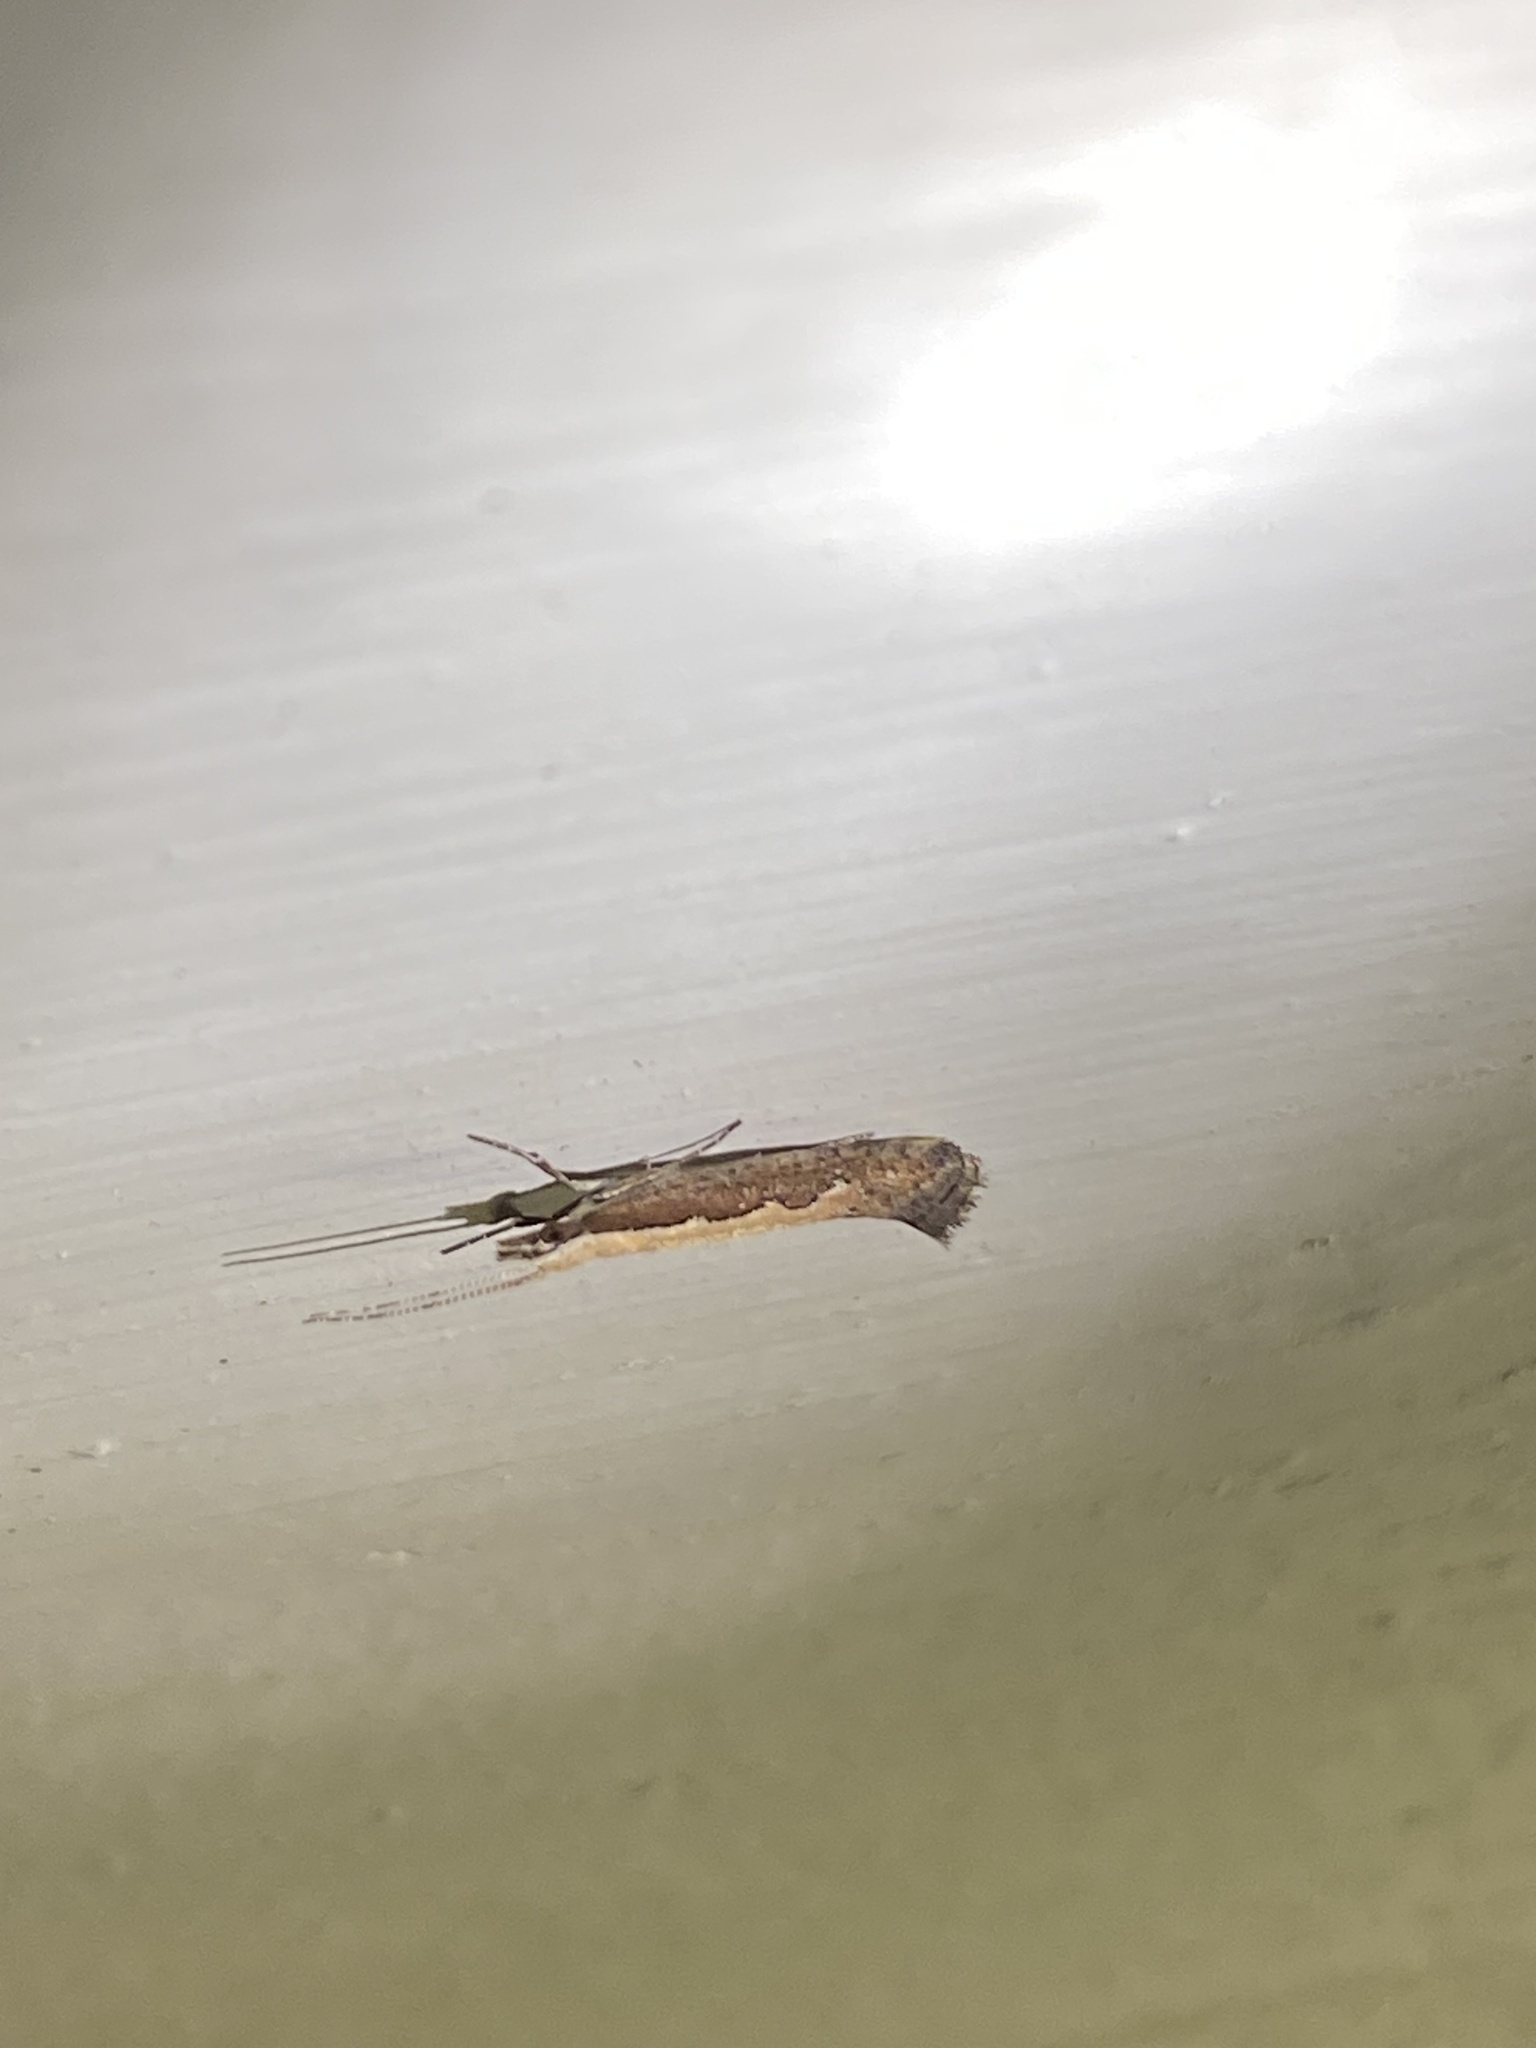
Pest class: diamondback_moth